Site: saxony
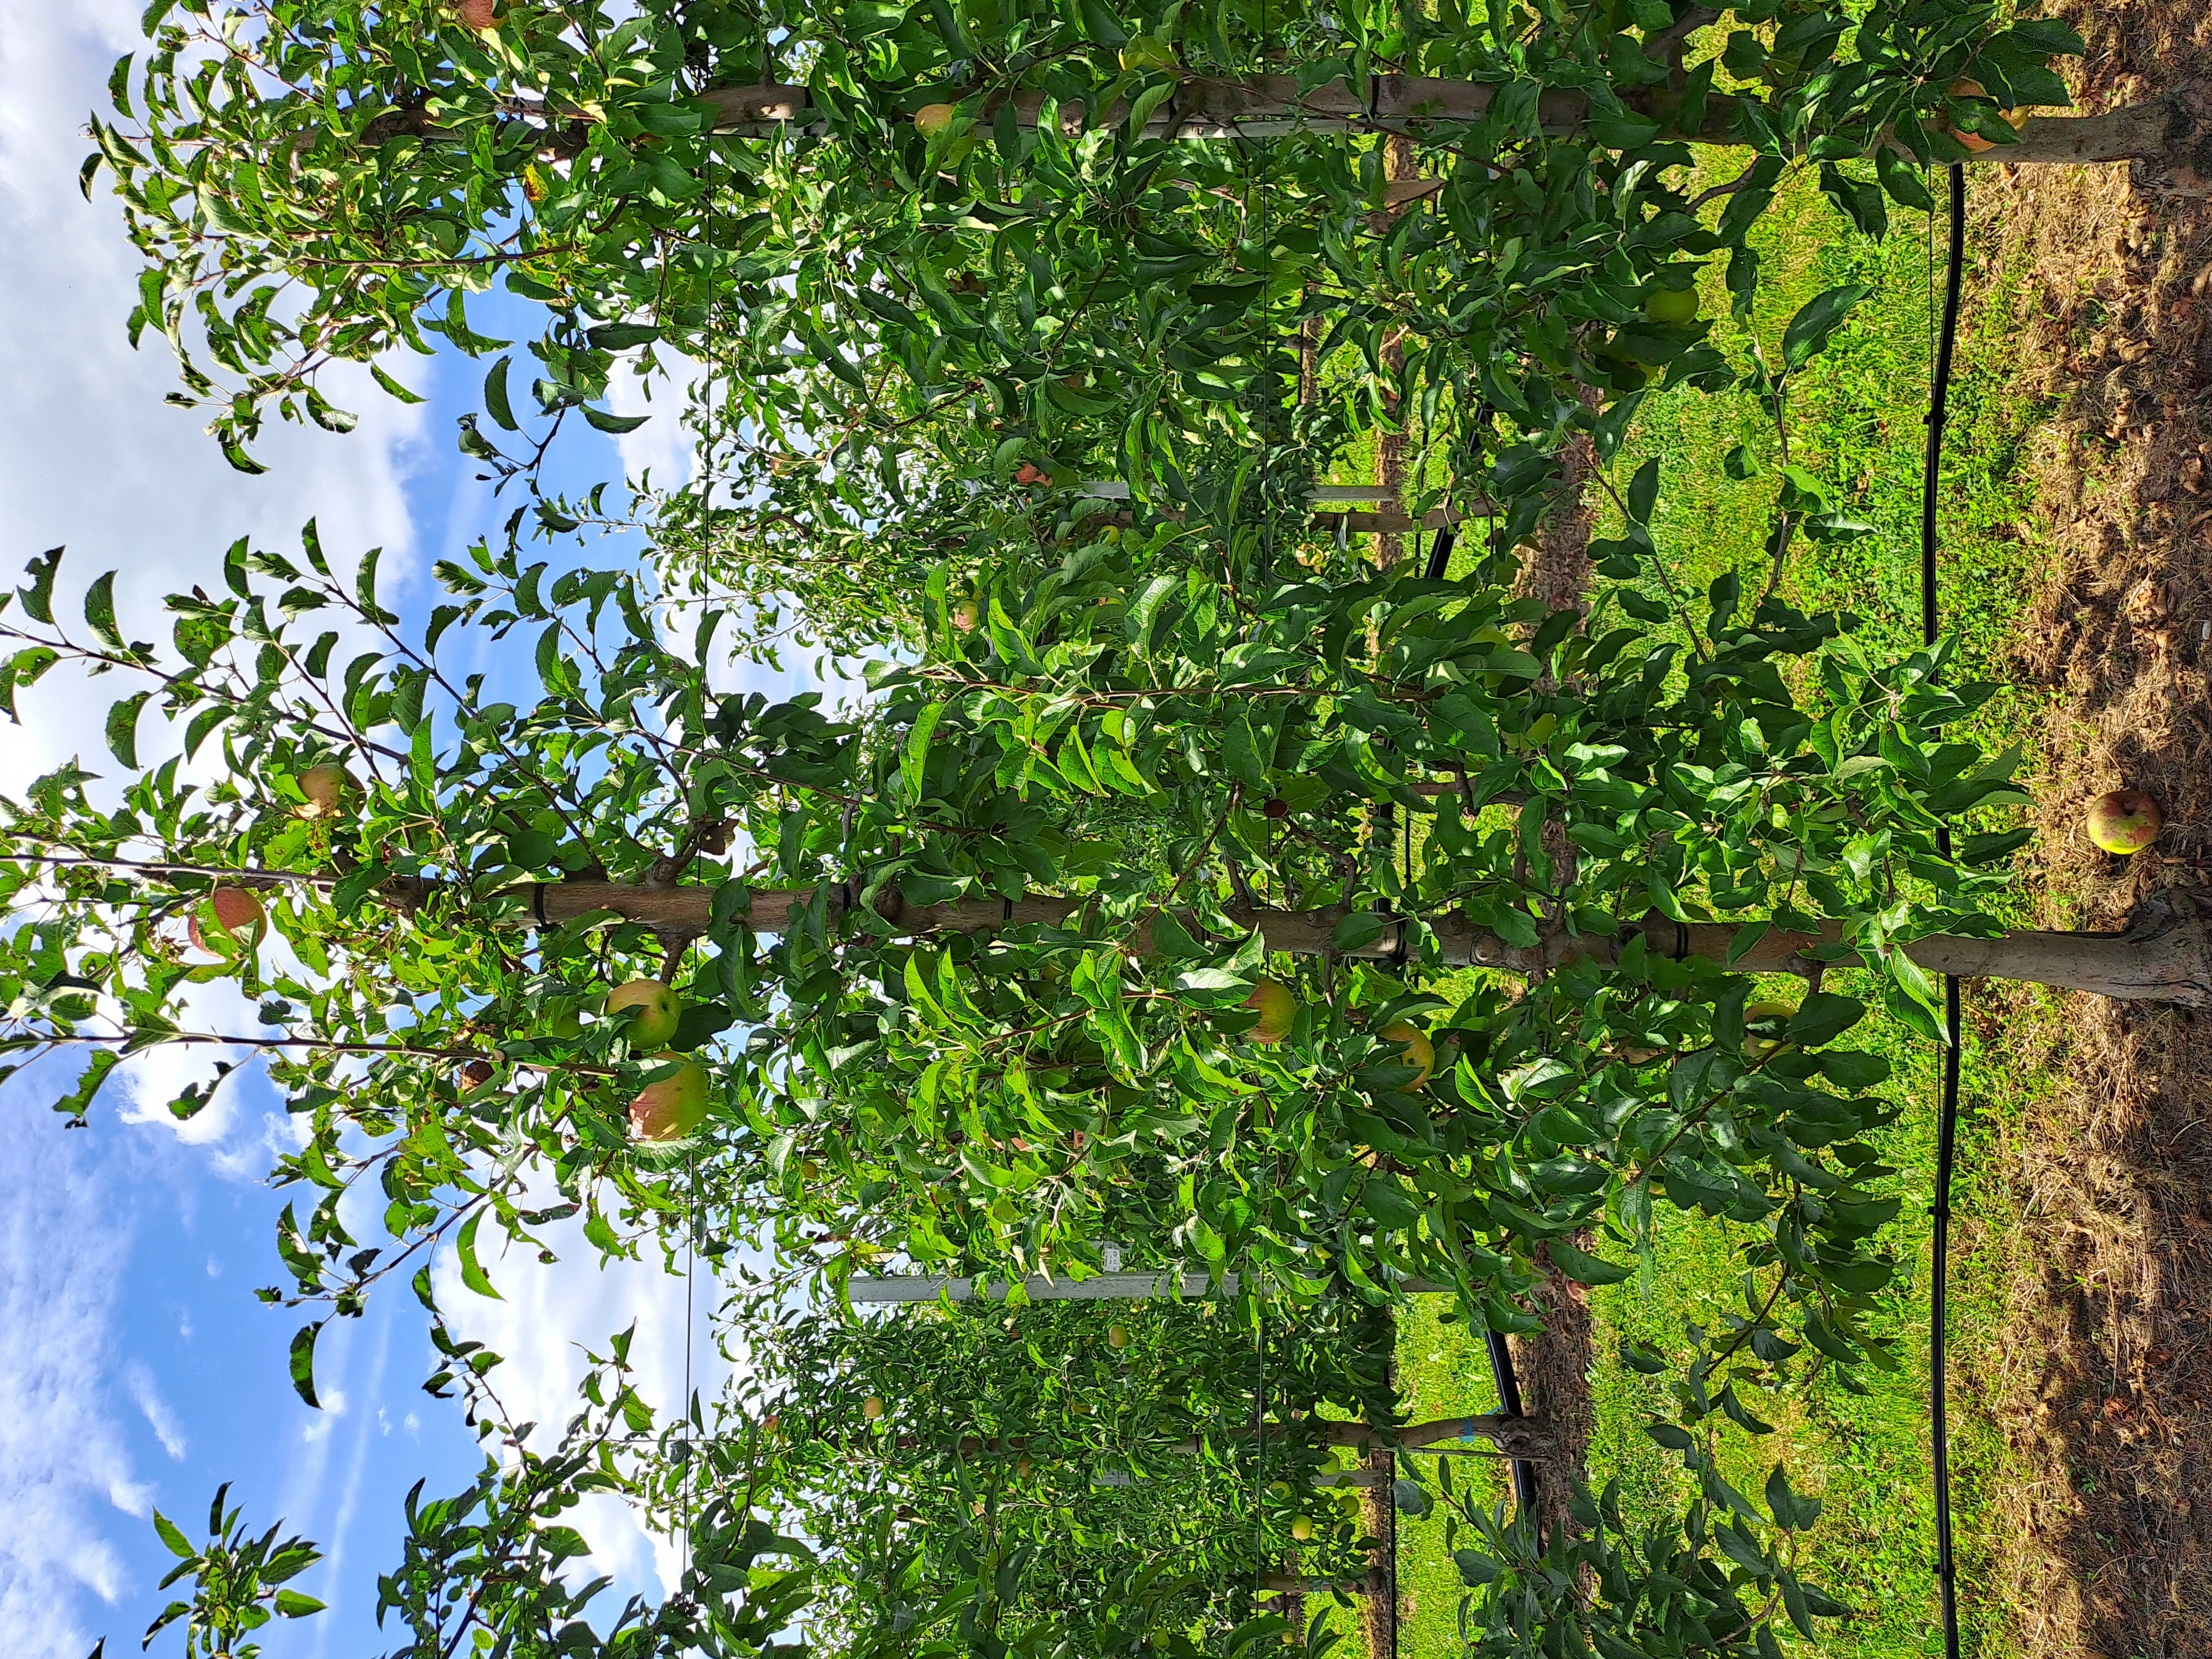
Growth stage (BBCH 85): Maturity of fruit and seed